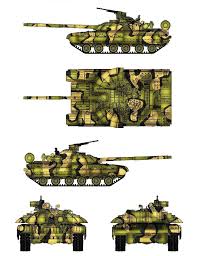
Label: T-64